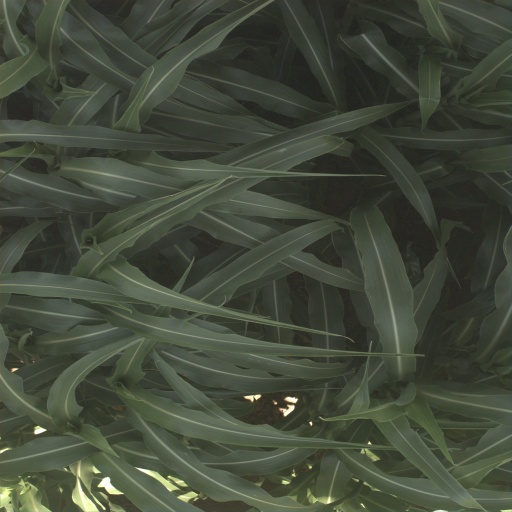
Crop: sorghum